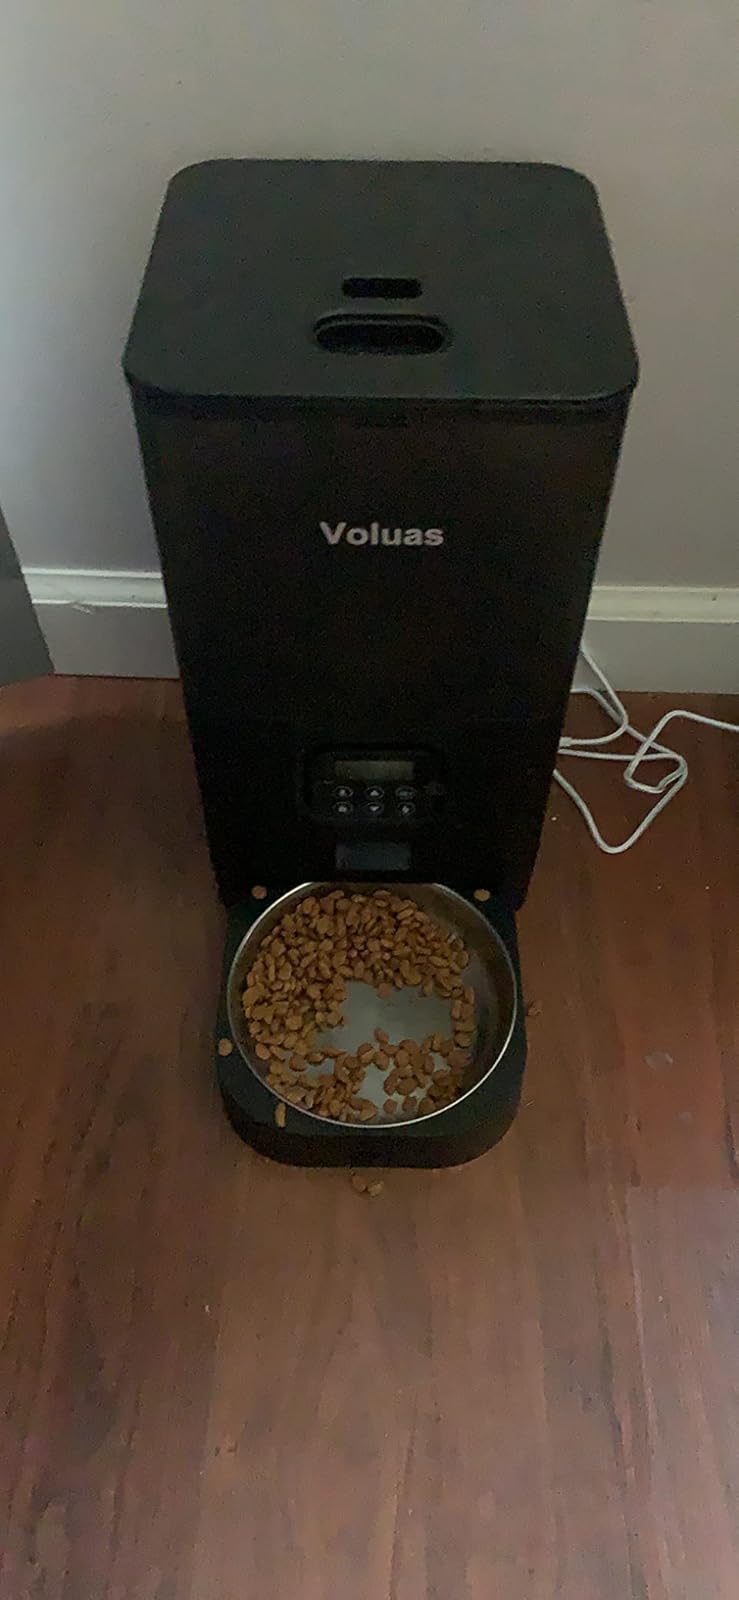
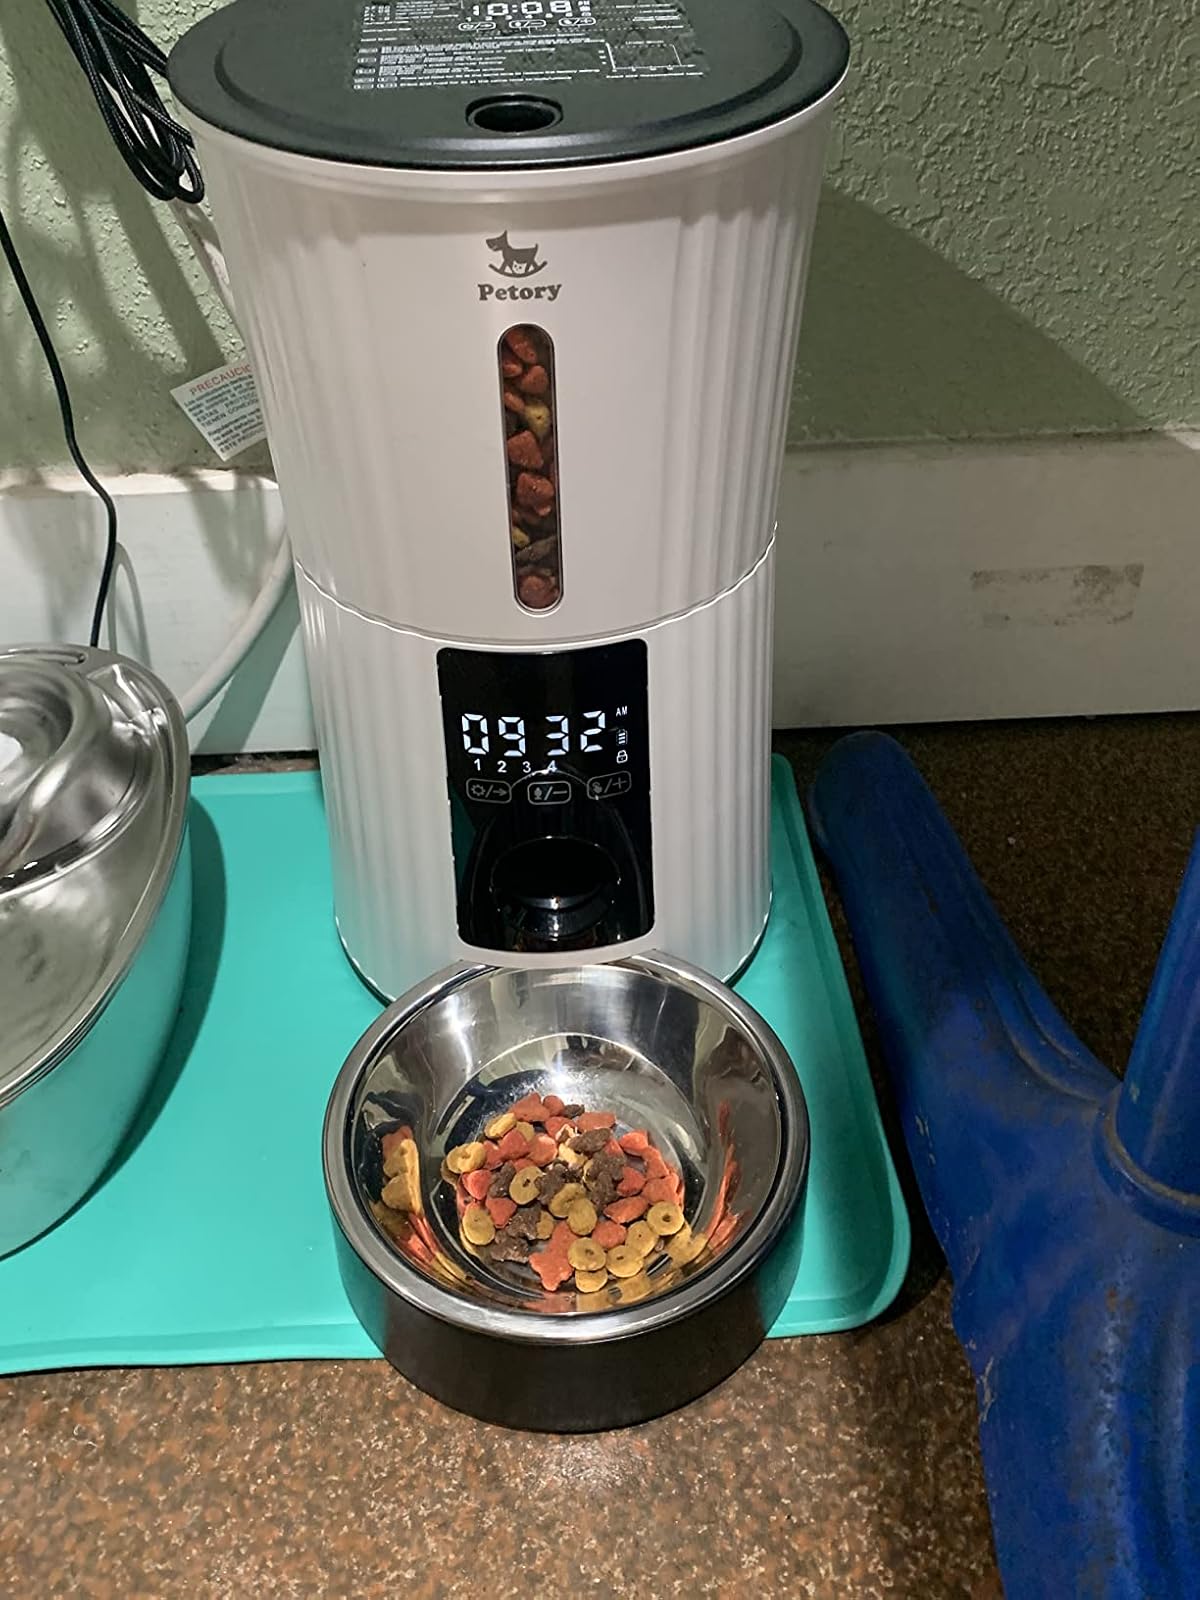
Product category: items_feeder
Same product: no